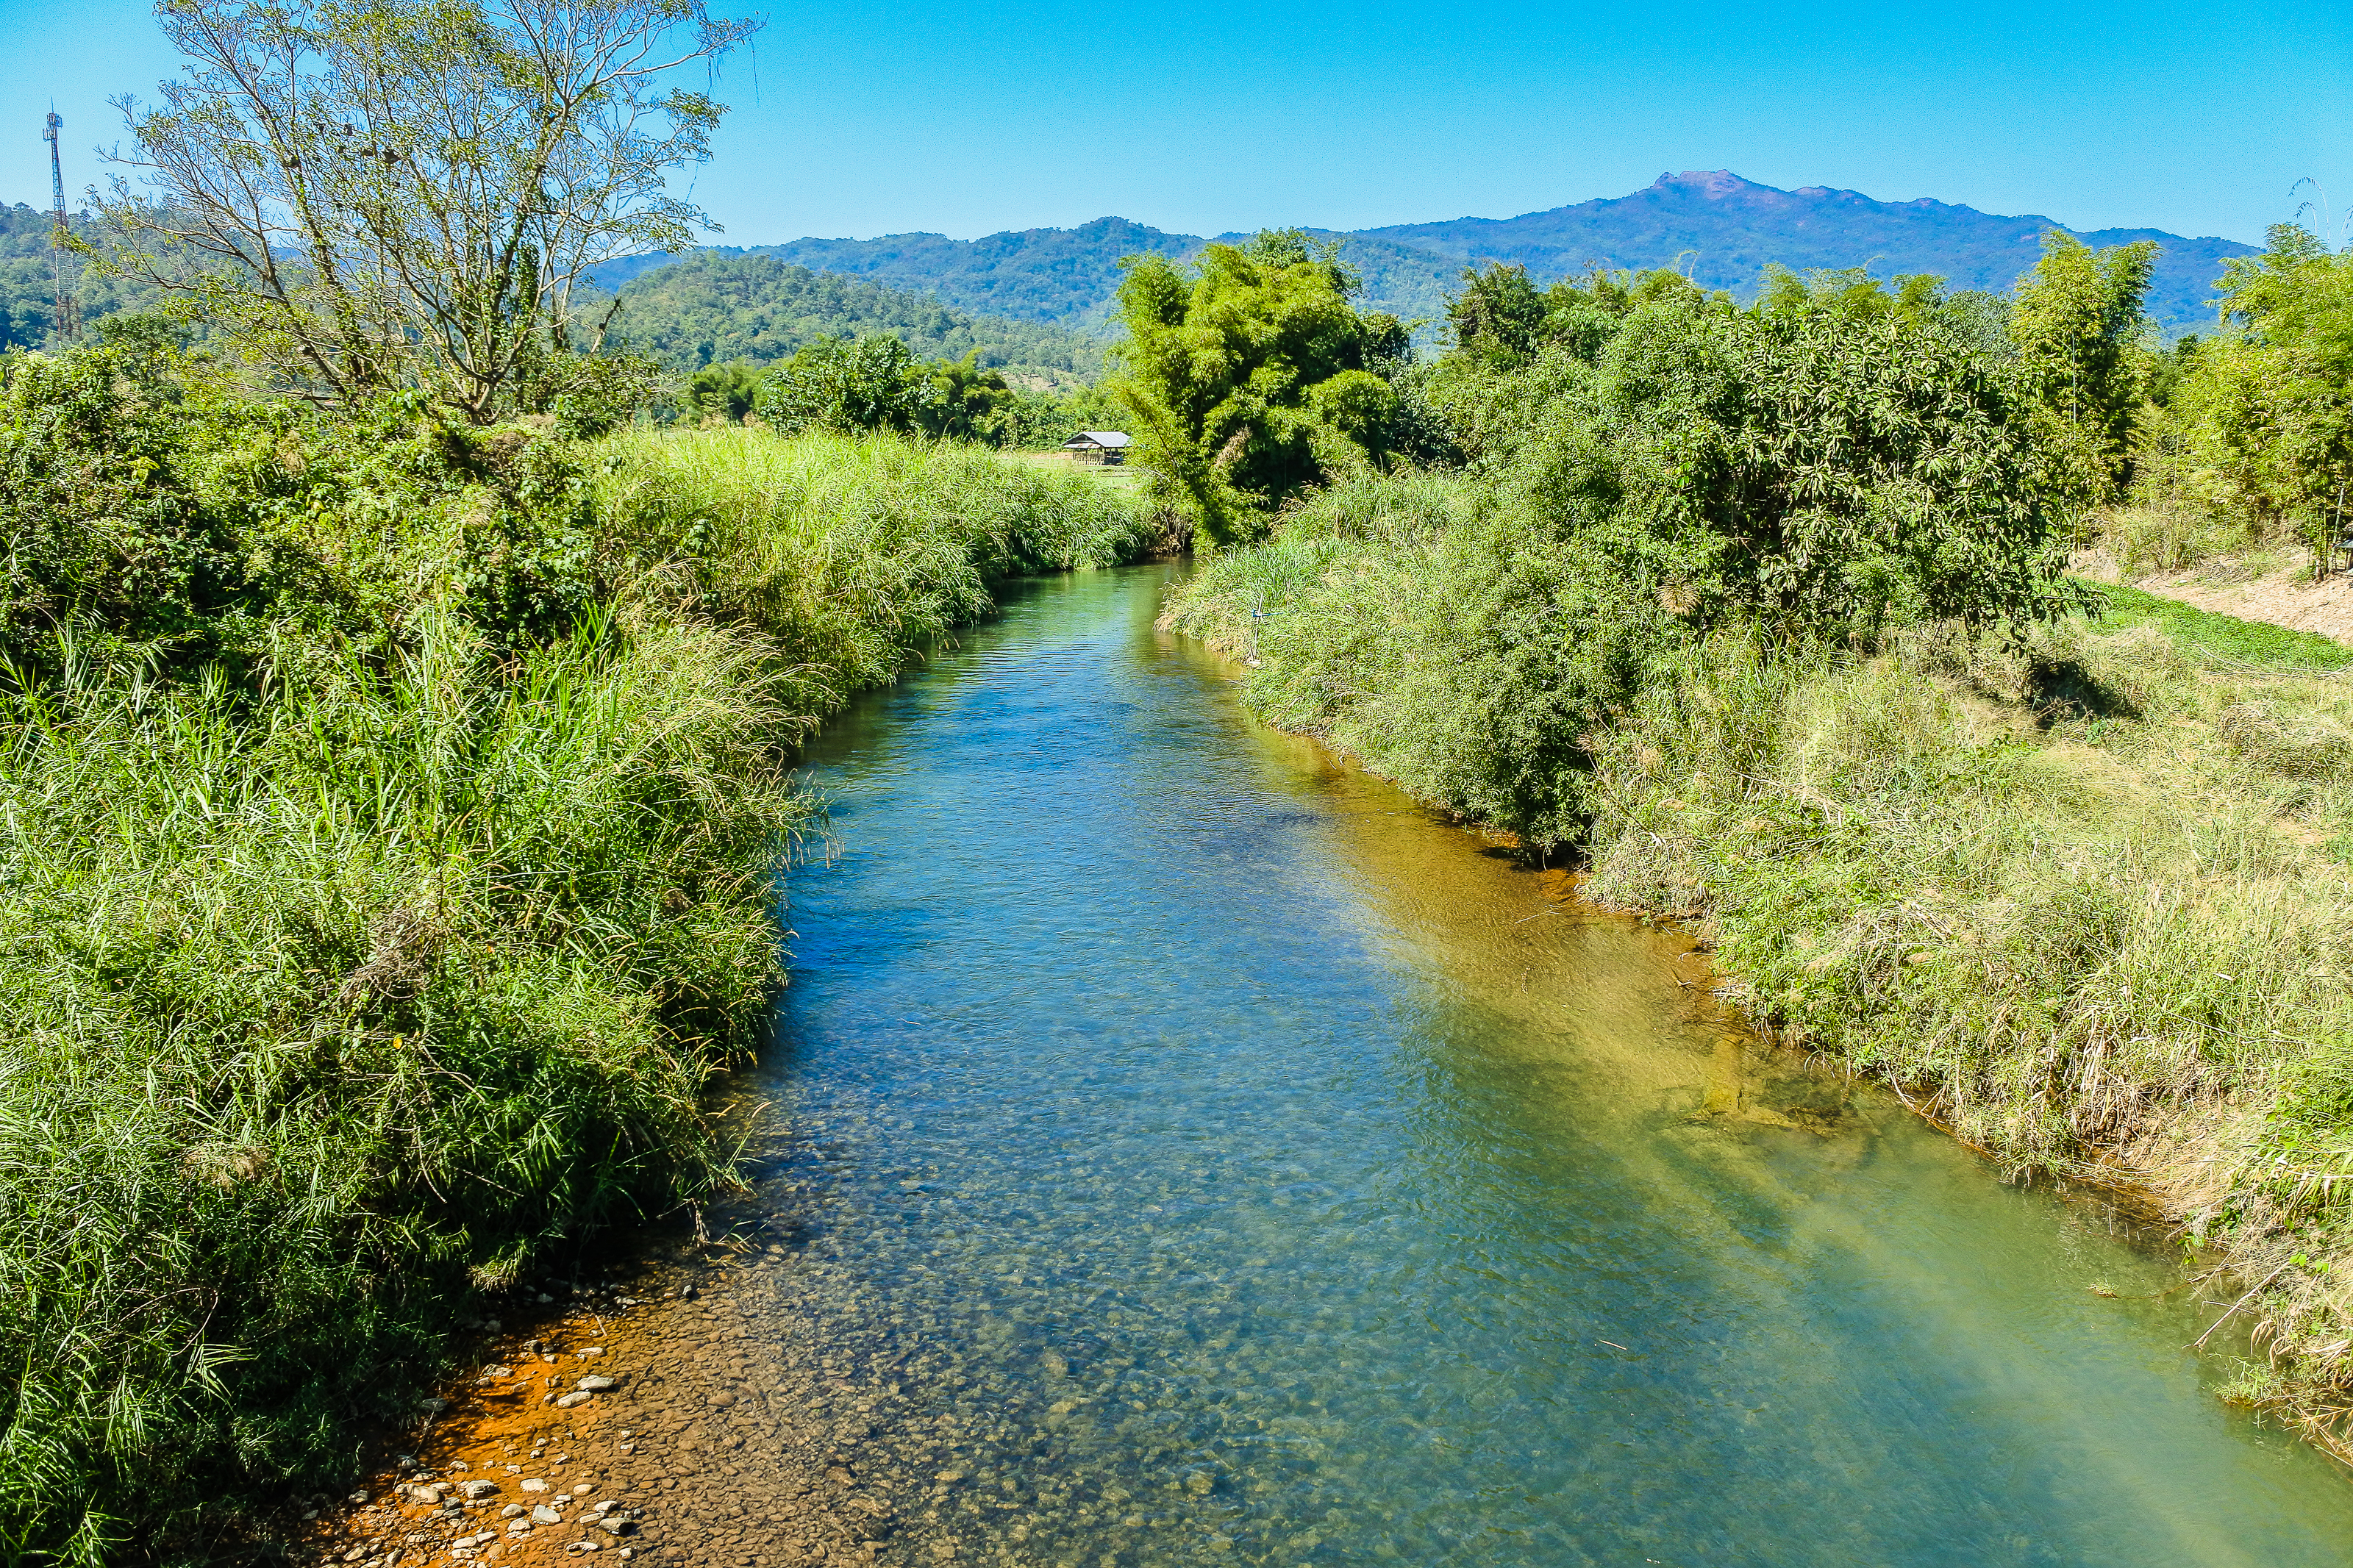
country, hut, rural, northern, beautiful, son, leaves, thailand, luxuriant, season, landmark, nobody, sky, new, rain, agricuture, natural, thai, ancient, morning, bamboo, hong, light, bridge, fields, sunrise, flags, tourism, sun, mist, mae, popular, art, famous, green, historic, nature, countryside, asia, sutongpe, rice, outdoor, cuture, horizon, wooden, sunset, temple, river, travel, landscape, natural landscape, body of water, water resources, riparian zone, water, watercourse, vegetation, waterway, bank, natural environment, nature reserve, stream, wilderness, tree, biome, tributary, riparian forest, grass, fluvial landforms of streams, rural area, national park, mountain, floodplain, arroyo, creek, channel, plant, forest, lake, plant community, valley, Drainage basin, hill, canal, grassland, trail, stream bed, road, state park